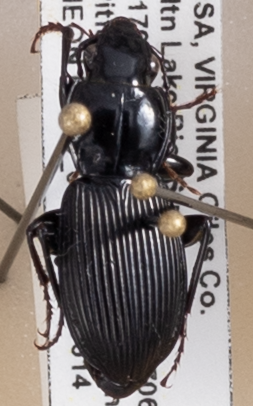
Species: Pterostichus coracinus
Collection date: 2022-06-14
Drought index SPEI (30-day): -0.03
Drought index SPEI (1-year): -1.01
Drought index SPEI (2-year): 0.1